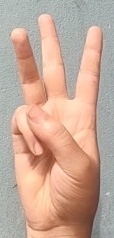
ASL sign: W